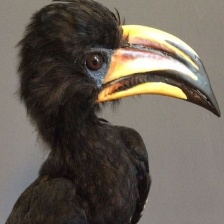
Species: AFRICAN PIED HORNBILL
Scientific name: TOCKUS FASCIATUS
ImageNet parent category: hornbill